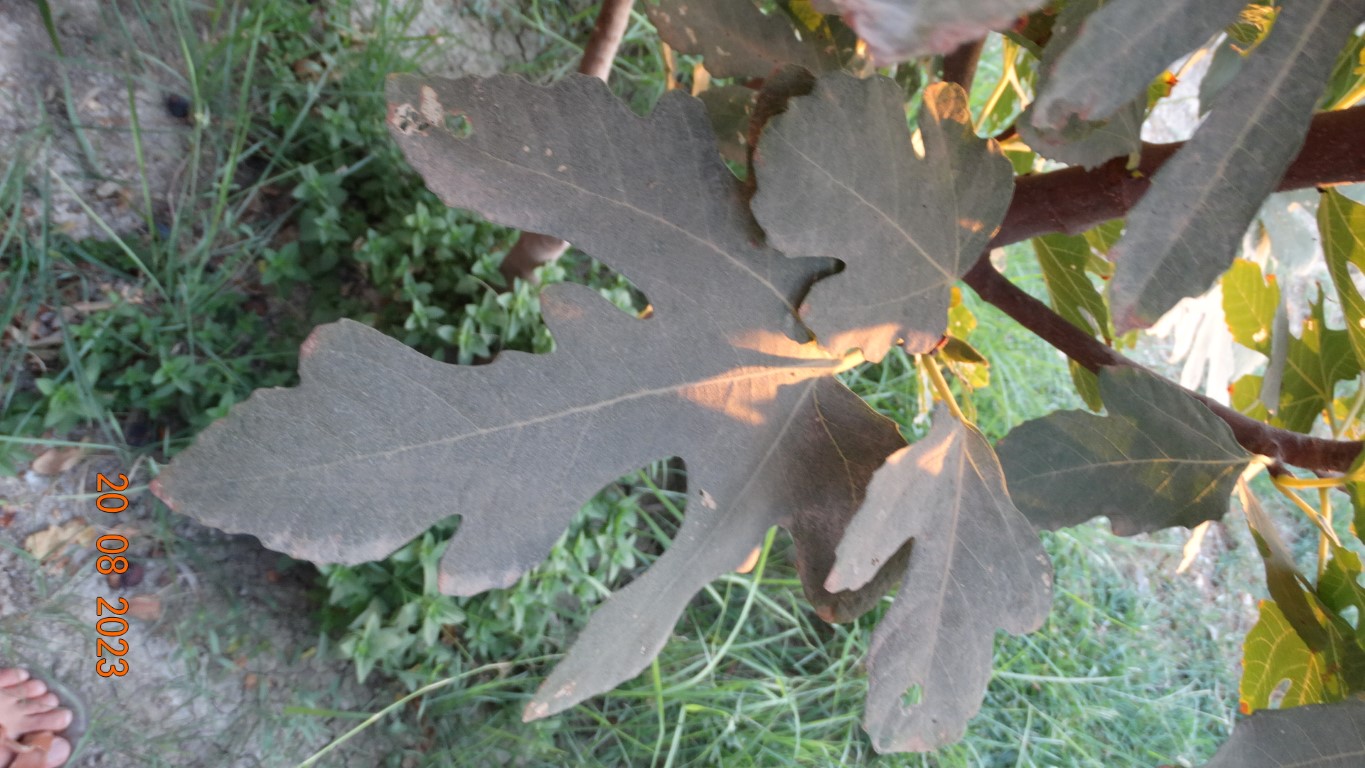
Label: infected